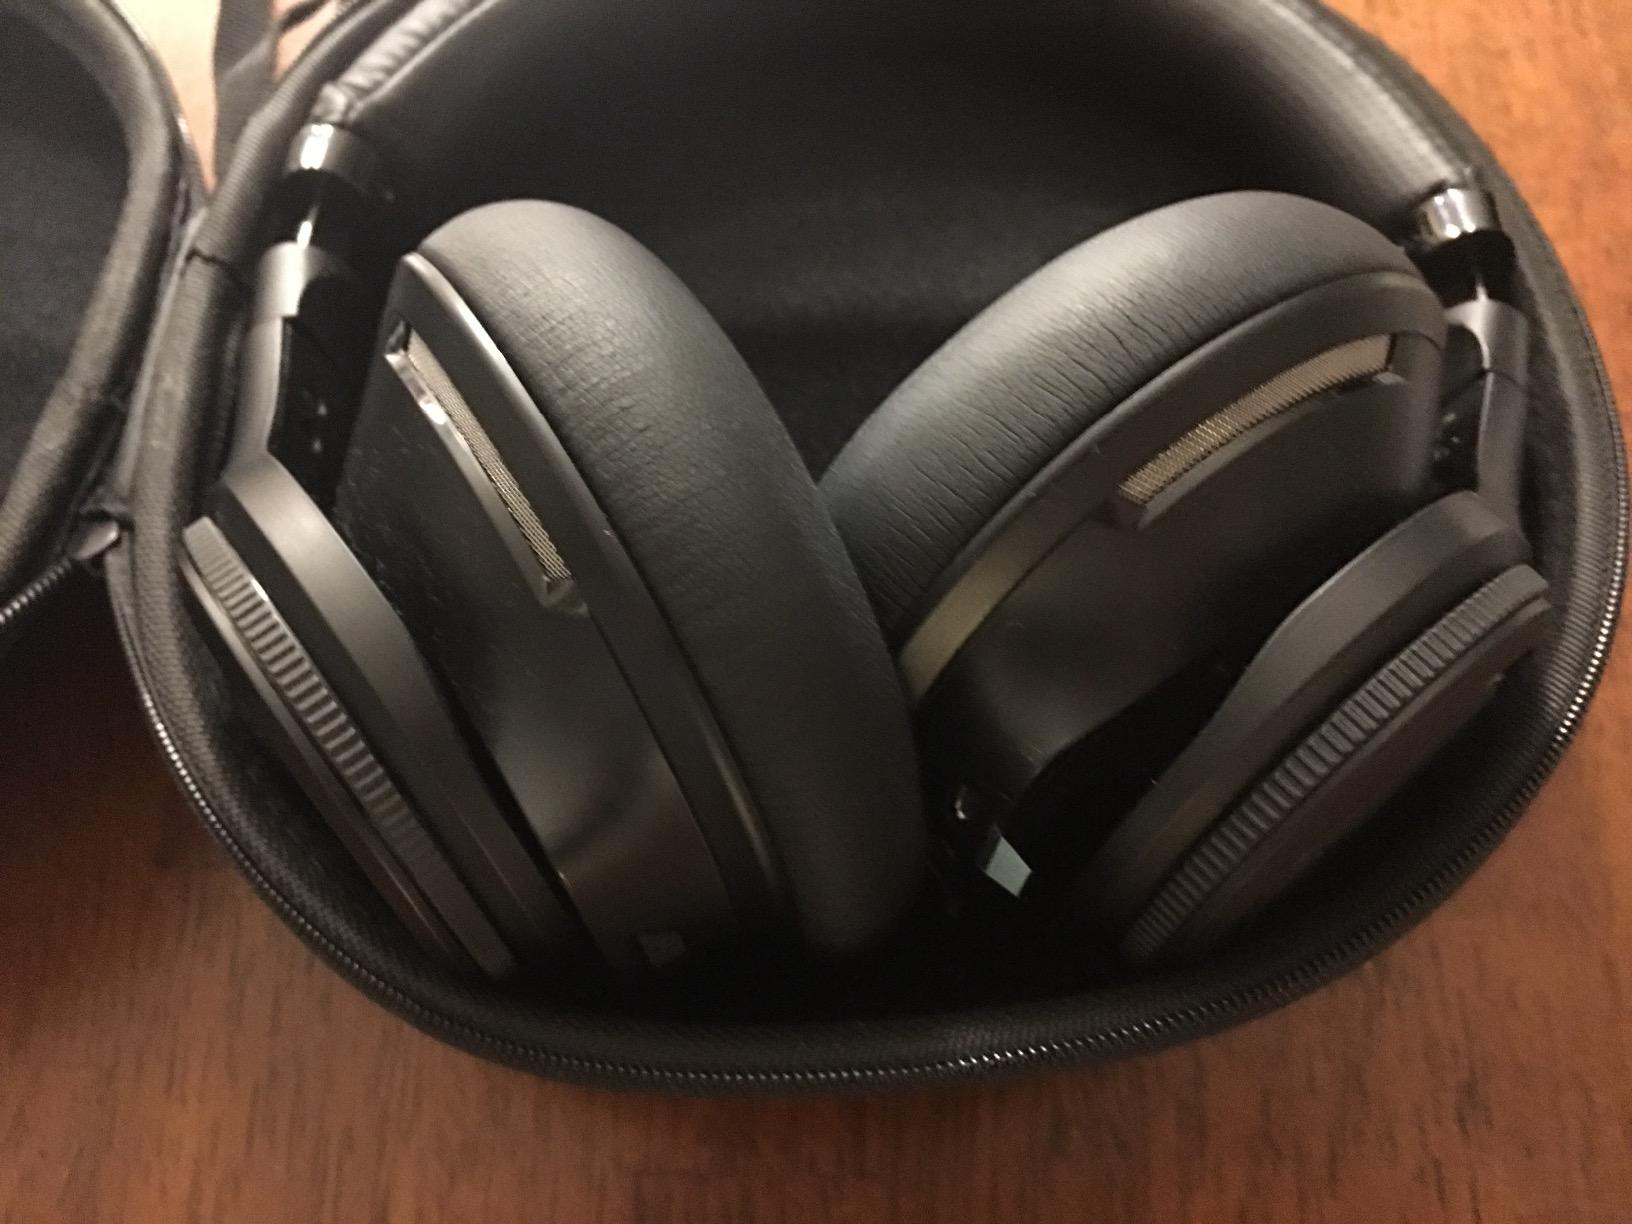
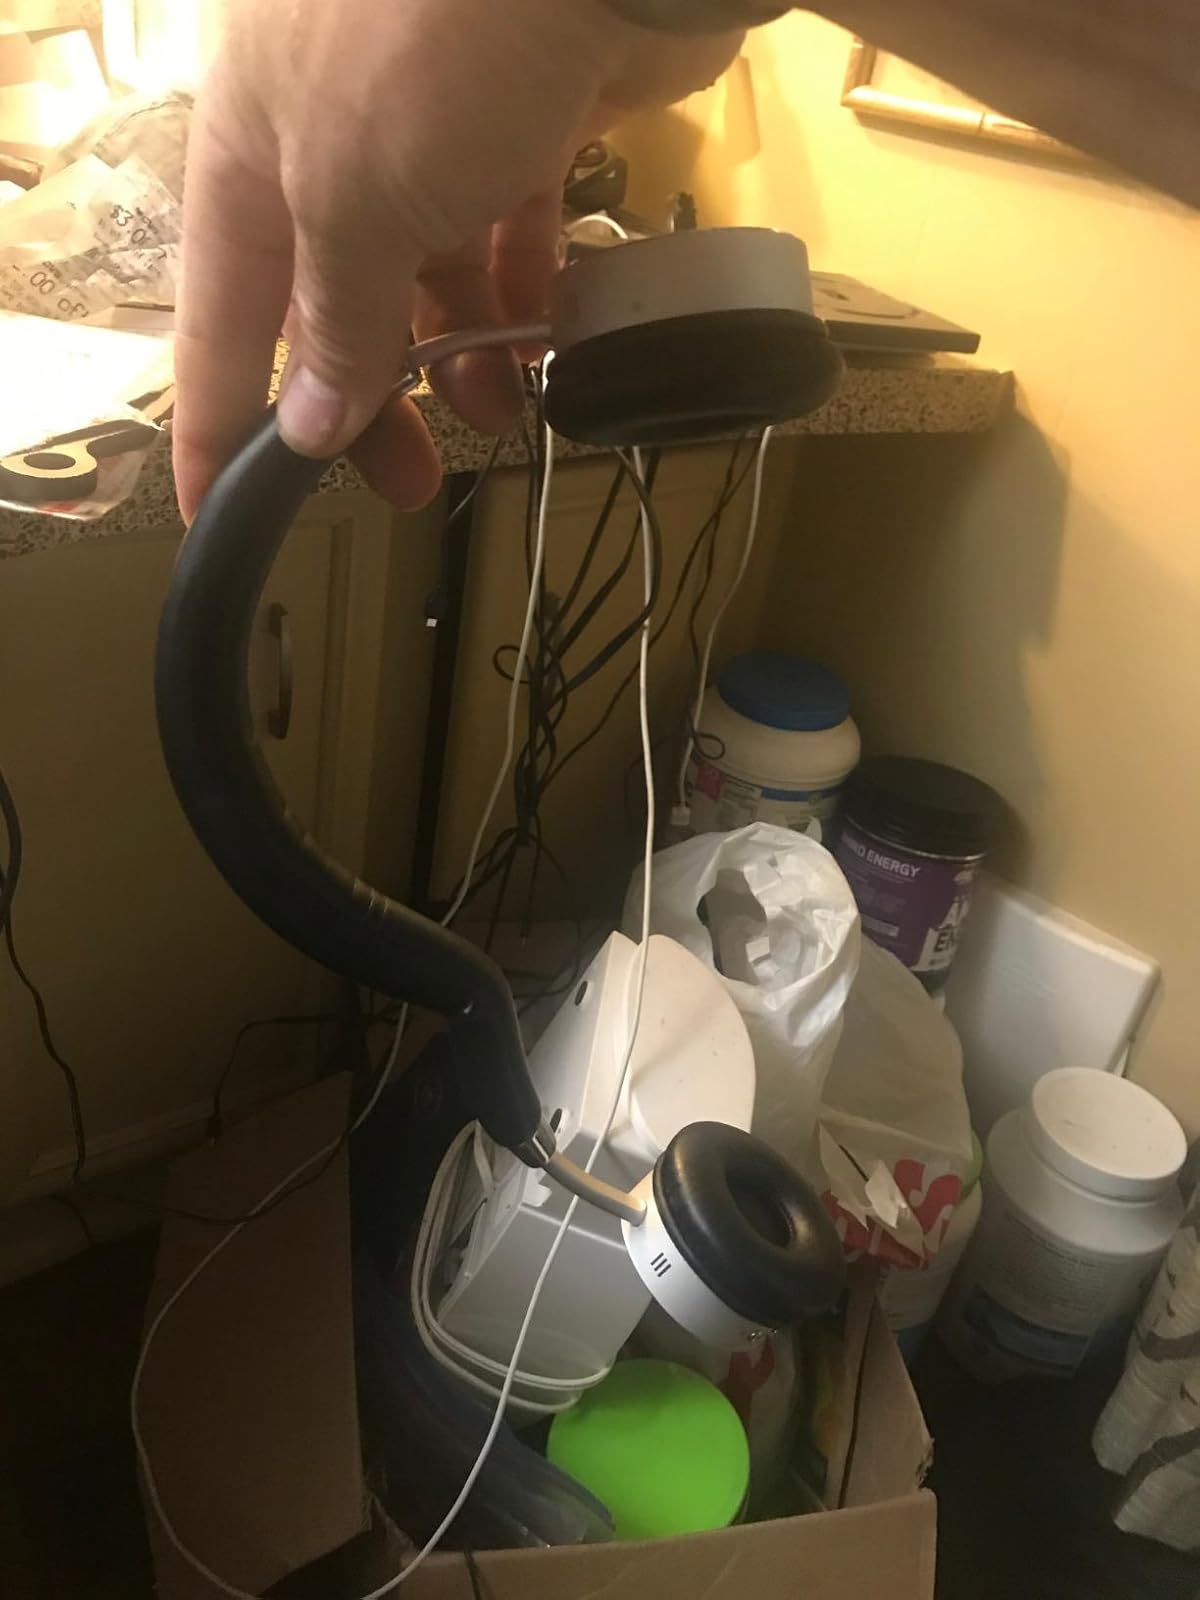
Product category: headphones
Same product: no